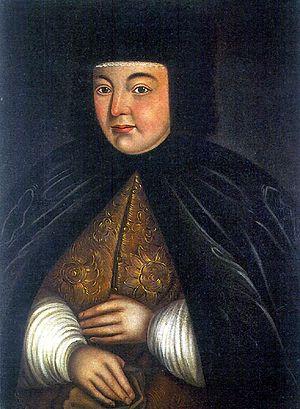
Cet article dresse la liste des épouses des grands princes, tsars et empereurs de Russie, elles-mêmes titrées grandes-princesses, tsarines et impératrices de Russie. Les épouses des grands princes de Kiev et de Vladimir ne sont pas listées ici en raison de la rareté des sources.
Natalia Kirillovna Narychkina, épouse d'Alexis Iᵉʳ, a été tsarine de Russie de 1671 à 1676. Elle est la mère de Pierre le Grand.